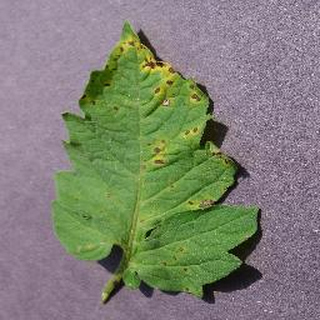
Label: tomato_septoria_leaf_spot